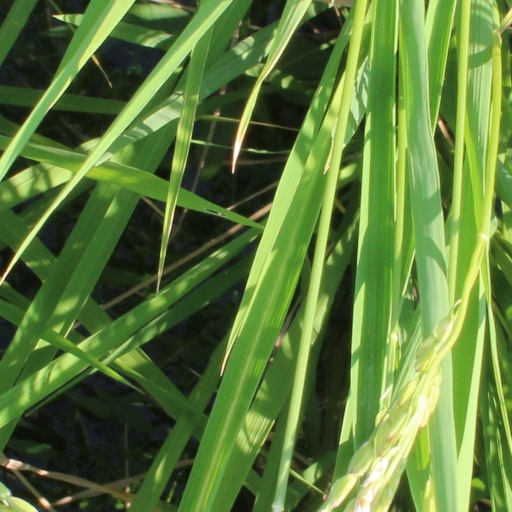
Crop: rice